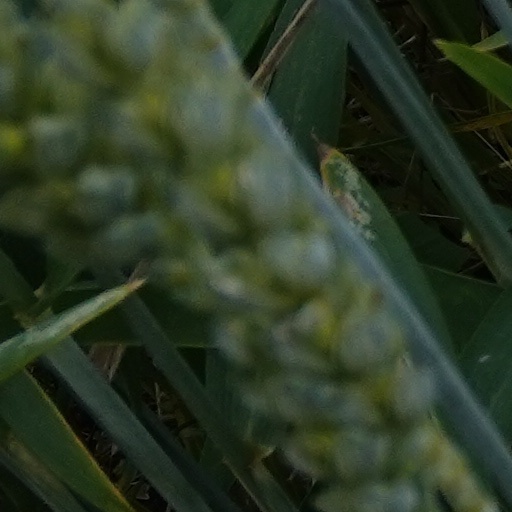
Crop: wheat